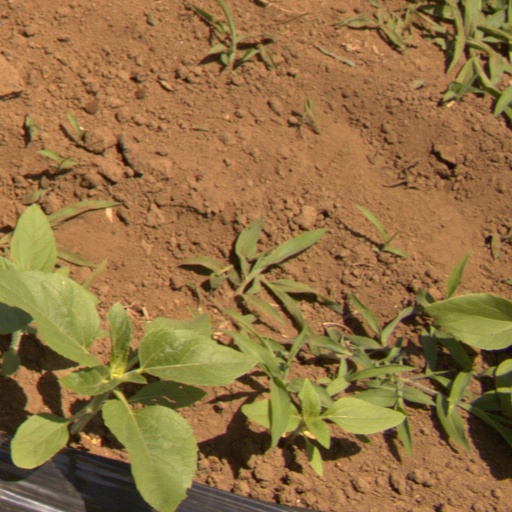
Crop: Jerusalem artichoke